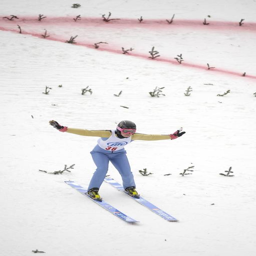
person competes on the - meter hill saturday .